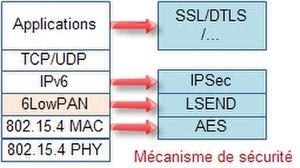
pile 6LowPAN avec sécurité
6LoWPAN est l'acronyme de IPv6 Low power Wireless Personal Area Networks ou IPv6 LoW Power wireless Area Networks.